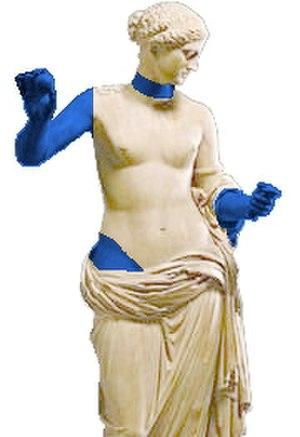
Vénus d'Arles - Les restaurations de Girardon
La Vénus d'Arles est une sculpture en marbre dégagée en 1651, lors de la fouille des vestiges romains proches du théâtre antique d'Arles. Elle représente probablement la déesse Aphrodite. À l'époque de sa découverte elle fut l'antique de référence, mais aujourd'hui la restauration effectuée par Girardon au XVIIᵉ siècle suscite des réserves bien que sa portée ait été très exagérée. À ce titre, elle témoigne de l'évolution de la science archéologique. Alors qu'il s'agit vraisemblablement d'une copie romaine, elle constitue l'une des traces majeures de la sculpture du second classicisme grec rattachée à l'œuvre de Praxitèle. On lui reconnaît d'être un type iconographique pour certaines répliques et statues semblables. Elle pourrait être l'une des sources d'inspiration du mythe de l'Arlésienne.